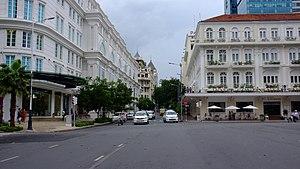
La rue Dong Khoi, anciennement rue Catinat est une rue du 1er arrondissement de Hô-Chi-Minh-Ville, l'ancien Saigon.